DC Universe (themed area)

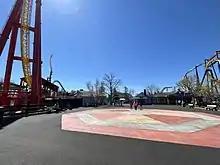
The plaza section of DC Universe at Six Flags Great America on April 23, 2022.

At Six Flags Great America, after multiple teasers about the re-theme about the park's impulse roller coaster, , The Flash: Vertical Velocity and DC Universe was officially announced to the public on March 24, 2022, overhauling the Yankee Harbor section of the park, an original themed area which opened with the park in 1976. Besides the re-theme of Vertical Velocity, the newly themed area would feature re-themed versions of original rides, including DC Super-Villains Swing and Aquaman Splashdown. These attractions would join already-existing DC Comics themed rides, including and The Joker. DC Universe was planned to open on April 15, 2022, but due to supply chain issues and excessive rain, the area opened on April 23, 2022.